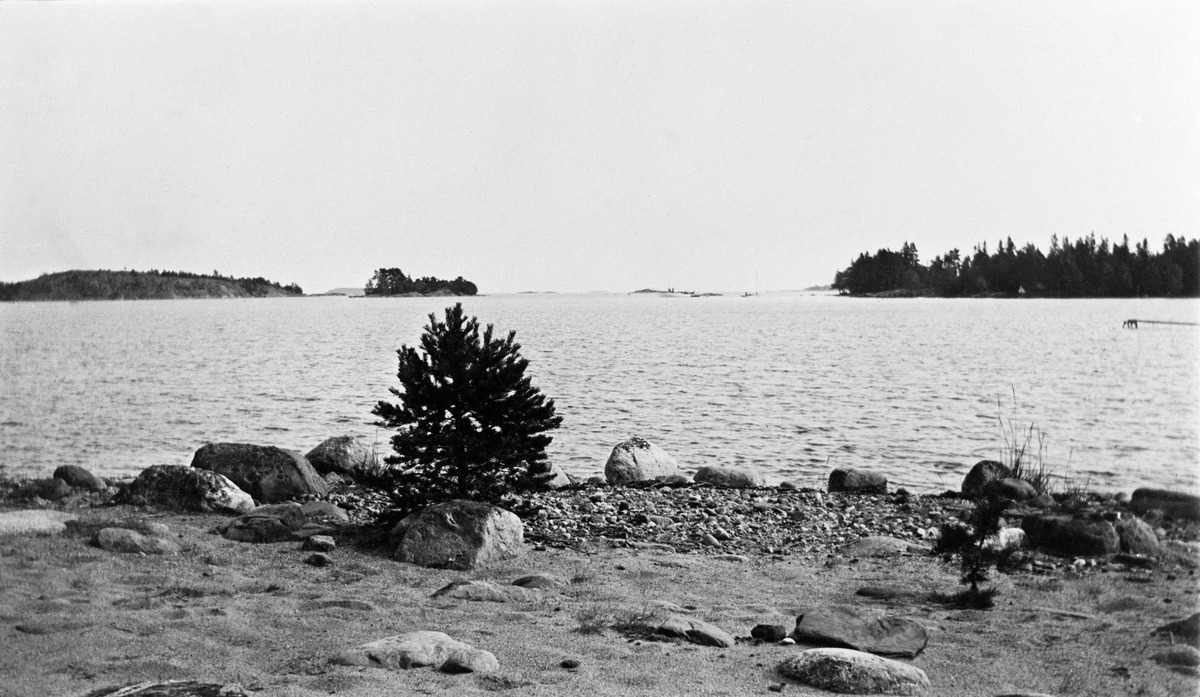
Vuosaari, Kallvik
sisällön kuvaus: Vuosaari, Kallvik. Tod.näk. tontin Klytan (myöh. Solros) rantaa. mustavalkoinen
Kuvaaja: Elmgren, Greta, valokuvaaja
Ajankohta: kuvausaika 1912 n
Paikka: Suomi, Uusimaa, Helsinki, Kallahti Helsinki, Lähdeniemi
Aiheet: rannat